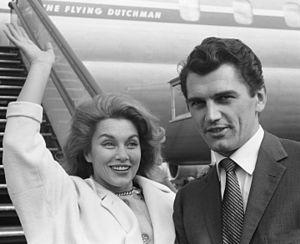
Linda Christian est une actrice d'origine mexicaine, née le 13 novembre 1923 à Tampico et morte le 22 juillet 2011 à Palm Springs.